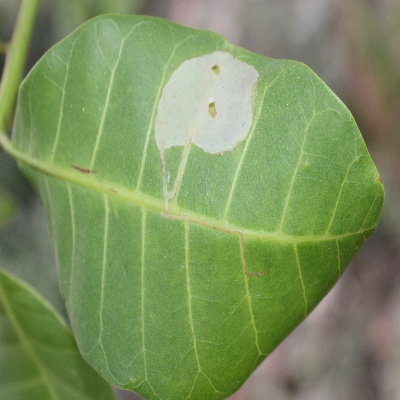
Crop: Cashew
Condition: leaf miner